Georgian Jews

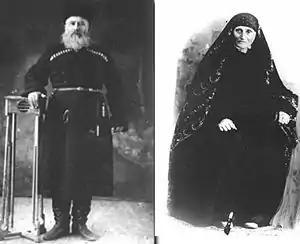
Georgian Jews of Tbilisi,

The tradition of the relationship between Jews and other Georgians has no signs of anti-Semitism, excluding the Tsarist government. For many centuries, "the Church in Georgia" (Georgian Orthodox Church) did not incite against the Jews, and the Georgian Jews were visibly assimilated in the country's rural life and culture.